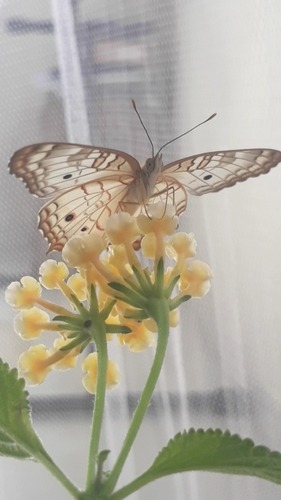
Scientific name: Anartia jatrophae
Common name: White peacock
Family: Nymphalidae
Order: Lepidoptera
Pollinator type: Primary pollinator
Habitat: Gardens, parks, and open areas
Geographic range: Southern United States to Argentina
Conservation status: Least Concern